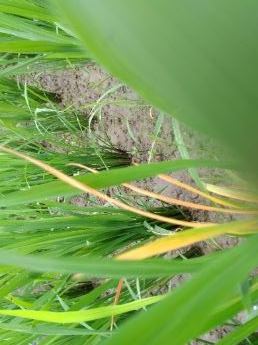
Disease: Tungro